Pio Island

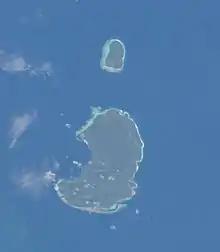
View of Uki ni Masi (larger) and Pio (smaller) islands in Solomon Islands

Pio Island is an island in Solomon Islands province of Makira-Ulawa. It is situated 4 km north-west of Ugi Island. It is 2.7 km long and 1.5 km wide. The estimated terrain elevation above sea level is some 227 metres. The island has no villages. Coral reef surrounds the island, which is largest in the west and south of the island.